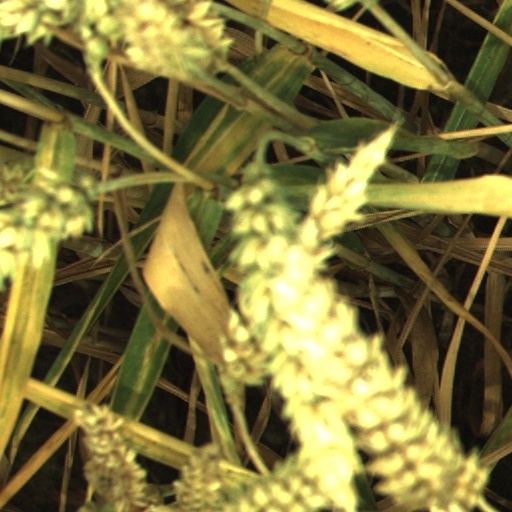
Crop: wheat